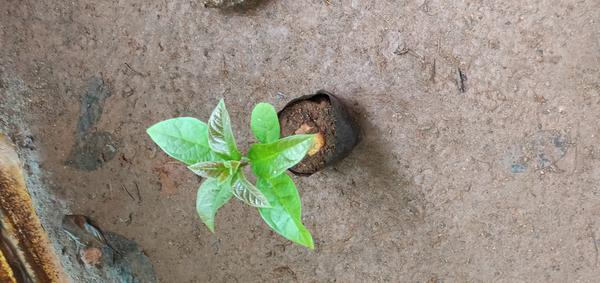
Plant: Avacado